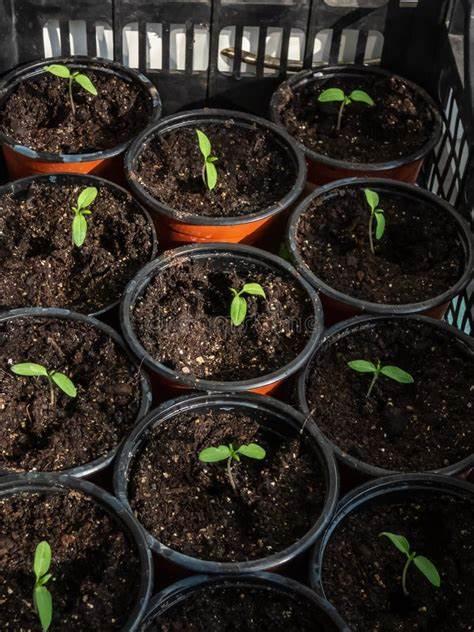
Mimea inayoendelea na kukua na kustawi vizuri iliyooteshwa kwa kutumia njia na mfumo wa kisasa na cha kitaalamu kinachohusisha kuotesha mbegu, kilimo hiki ni muhimu sana kwani kinapelekea mkulima kupata mazao yenye afya na yaliokuwa bora na kumpatia faida iliyokuwa bora.